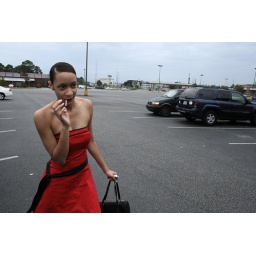
running in red